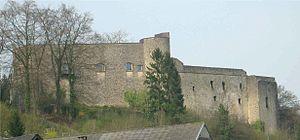
Le château de Septfontaines (Luxembourg) Lëtzebuergesch: Vue op d'Buerg vu Simmer
La vallée des sept châteaux est le nom donné au parcours de la rivière Eisch au Luxembourg. Très sinueuse et s’étirant sur près de 40 kilomètres jusqu'à son embouchure dans l’Alzette, à Mersch, l’Eisch est bordée de sept châteaux médiévaux souvent sur les hauteurs de l’une ou l’autre rive, ayant chacun une valeur historique et touristique importante.